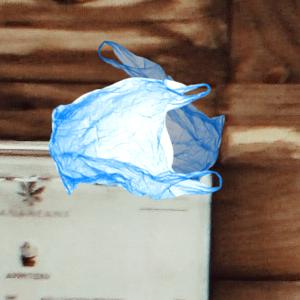
Label: plasticbags